Vancouver Public Library

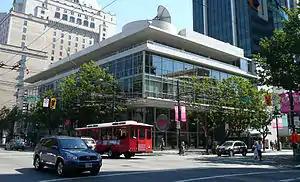
VPL moved its Central branch location from the Carnegie Library to 750 Burrard Street in 1957. The building was used as the Central branch until 1995.

The Vancouver Public Library continued to occupy the Hastings and Main site until the opening of a new central library at 750 Burrard Street in 1957. The move from the Carnegie site to the new location at 750 Burrard began in mid-October 1957, and the official opening of the new library was held on 1 November 1957. The library remained at the Burrard building until 22 April 1995, when it closed in preparation for the move to a new location at Library Square (350 West Georgia Street). The central branch opened in Downtown Vancouver on 26 May 1995 and cost CAD $106.8 million to build.